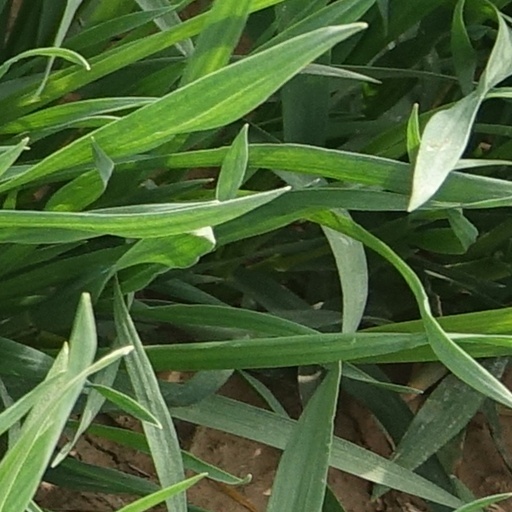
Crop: wheat